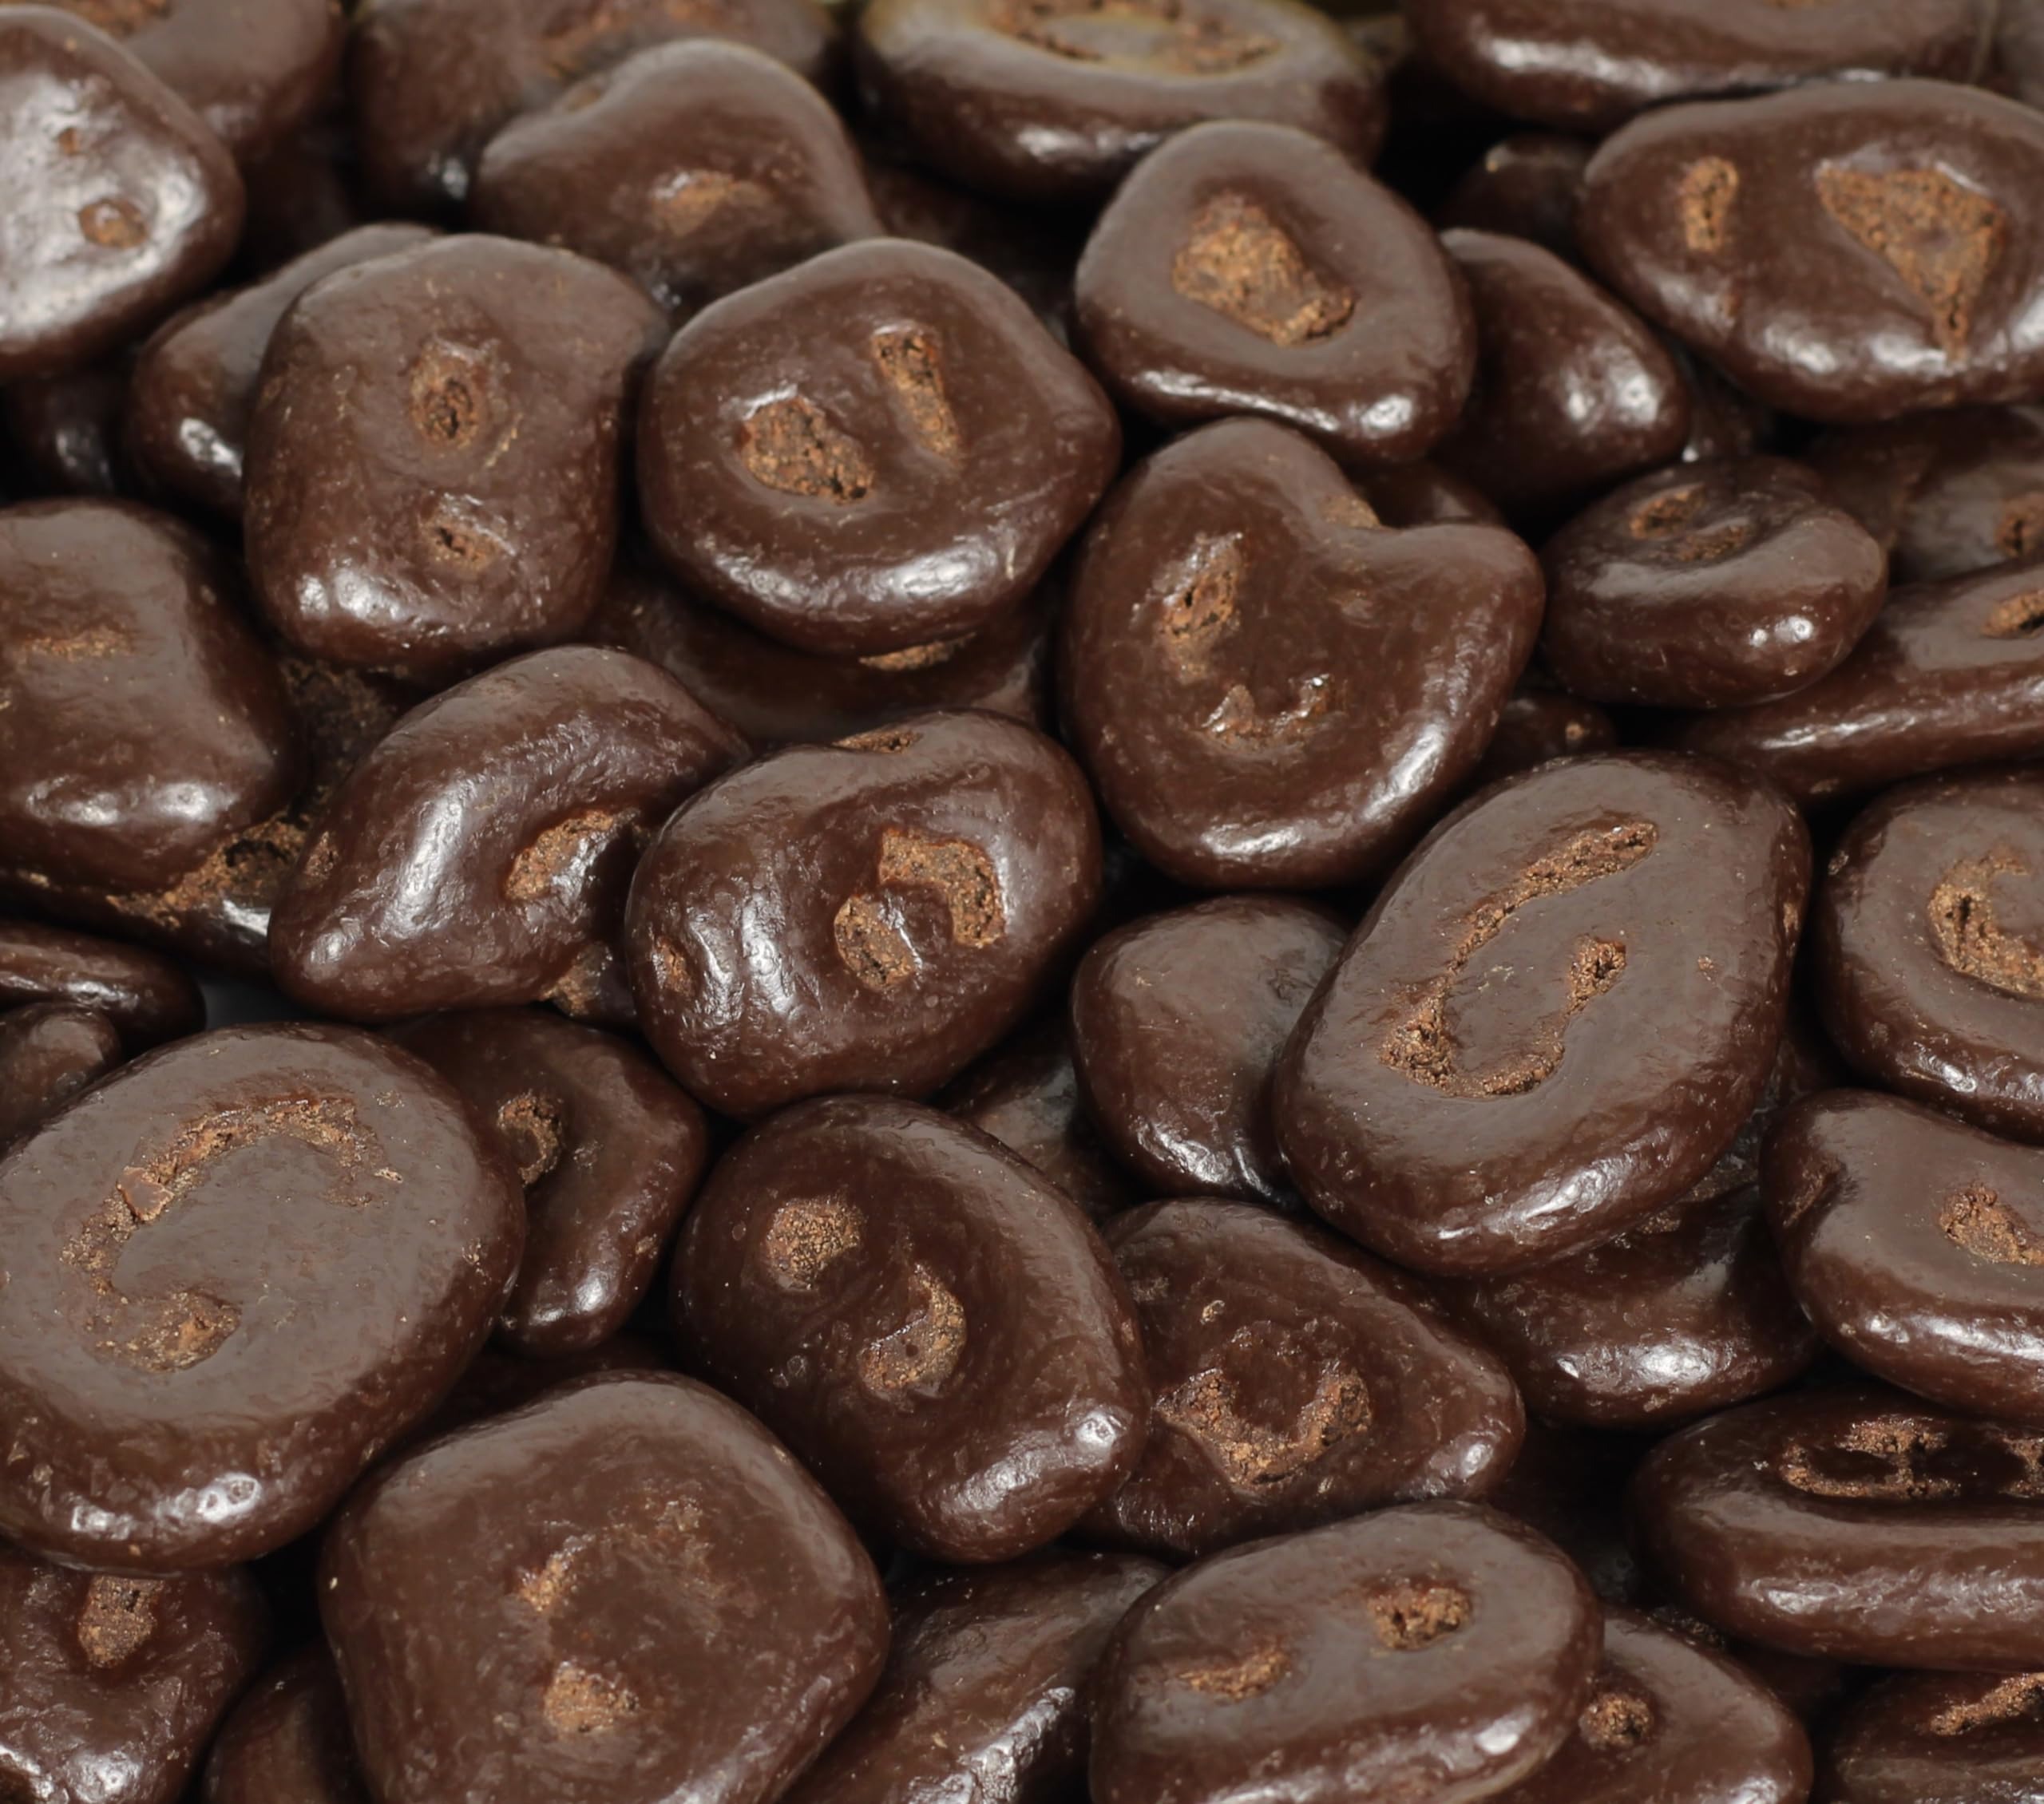
Item Name: Dark Chocolate Covered Banana Chips by Its Delish, 5 lbs Bulk Bag | Gourmet Dark Chocolate Banana Chips, Healthy Snacks Chocolate Fruit, USA Made, Vegan, Kosher
Bullet Point 1: Dark Chocolate Covered Banana Chips
Bullet Point 2: Various Sizes 5 lbs Bulk Bag Its Delish Brand
Bullet Point 3: HIGHEST QUALITY Fresh and Tasty
Bullet Point 4: ENJOY This Wonderful Treat As A Snack Or For Any Occasion
Bullet Point 5: Certified Kosher OU
Product Description: Dark Chocolate Covered Banana Chips by Its Delish, 5 lbs Bulk Bag<br><br> Indulge in the irresistible combination of rich dark chocolate and tangy Banana Chips with our delectable Dark Chocolate Covered Banana Chips. These mouthwatering treats feature plump and juicy Banana Chips, carefully dried to intensify their natural sweetness. Each cranberry is then generously coated in smooth and velvety dark chocolate, creating a delightful contrast of flavors.<br><br> Whether you're craving a sweet and tart candy snack or looking to add a burst of fruity goodness to your yogurt or oatmeal, our Dark Chocolate Covered Banana Chips are the perfect choice. Packed with wholesome ingredients like cherries, almonds, and raisins, and free from any artificial additives, these indulgent treats offer a guilt-free option for snacking.<br><br> With our convenient bulk packaging, you can enjoy these delectable bites anytime, anywhere. So go ahead, treat yourself to a luscious blend of chocolate-covered Banana Chips that will satisfy your cravings and tantalize your taste buds.<br><br>About It's Delish! <br><br>It's Delish was established in 1992 and is located in North Hollywood, California. It's Delish is a food manufacturer and distributor who produces over 500 gourmet food products including licorice, sour belts, taffies, caramels, Jordan almonds, chocolates, nuts, fruits, trail mixes, spices, and the spice blends. It's Delish also produces organics and all natural products. We give you the opportunity to order from the factory direct!<br><br> It’s Delish! prides itself on the four pillars that are at the foundation of everything we do. Innovation Quality Value Service
Value: 16.0
Unit: Ounce

Price: 46.99